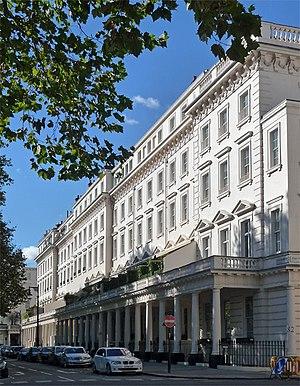
Eaton Square est une place de la ville de Londres, Royaume-Uni.